Variable gauge

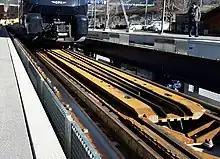
MOB gauge changing system at Zweisimmen

Variable gauge bogies are implemented on the Montreux–Gstaad–Zweisimmen–Spiez–Interlaken line. Trains automatically switch from to at Zweisimmen. The bogie has no axles, which allow the bogie half frames holding the wheels on both sides to slide sideways relative to each other. The EV09-Prose gauge changer at Zweisimmen was satisfactorily tested on 19 June 2019. The system, designed to allow operation on both Montreux Oberland Bernois Railway's (MOB) 1000mm gauge line and BLS AG 1435mm gauge infrastructure, was first implemented on 11 December 2022. Moreover, while the gauge is being automatically changed at Zweisimmen, the air spring mounted on the bogie cross member is automatically adjusted by 200 mm to match the body height with the platform height on the MOB or BLS AG portion of the GoldenPass Express.